Carlota Olcina

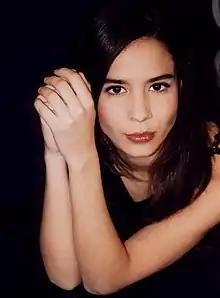
Carlota Olcina in 2004

Carlota Olcina (n. Sabadell, 21 June 1983) is a Spanish actress known for her participation in several television series including "El cor de la ciutat, Amar en tiempos revueltos" and "Merlí."